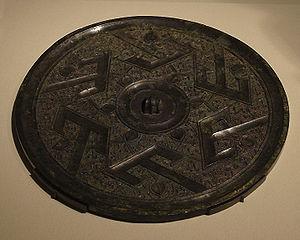
La période des Royaumes combattants s'étend, dans l'histoire de la Chine, du Vᵉ siècle av. J.-C. à l'unification des royaumes chinois par la dynastie Qin en 221 av. J.-C. Ce nom lui est donné tardivement, par référence aux Stratagèmes des Royaumes combattants, ouvrage portant sur cette période. Elle correspond dans la chronologie dynastique à la fin de la période des Zhou orientaux. Cette chronologie, qui repose sur l'historiographie traditionnelle, ne correspond pas nécessairement à la datation précise des évolutions sociales, politiques, économiques et culturelles : ce qui caractérise les Royaumes combattants date principalement du début du IVᵉ siècle av. J.-C.